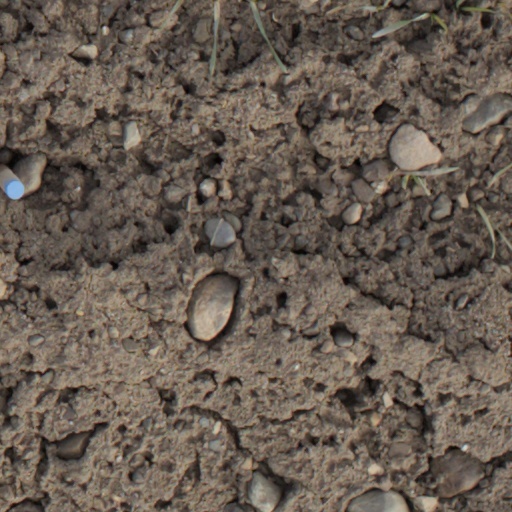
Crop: wheat